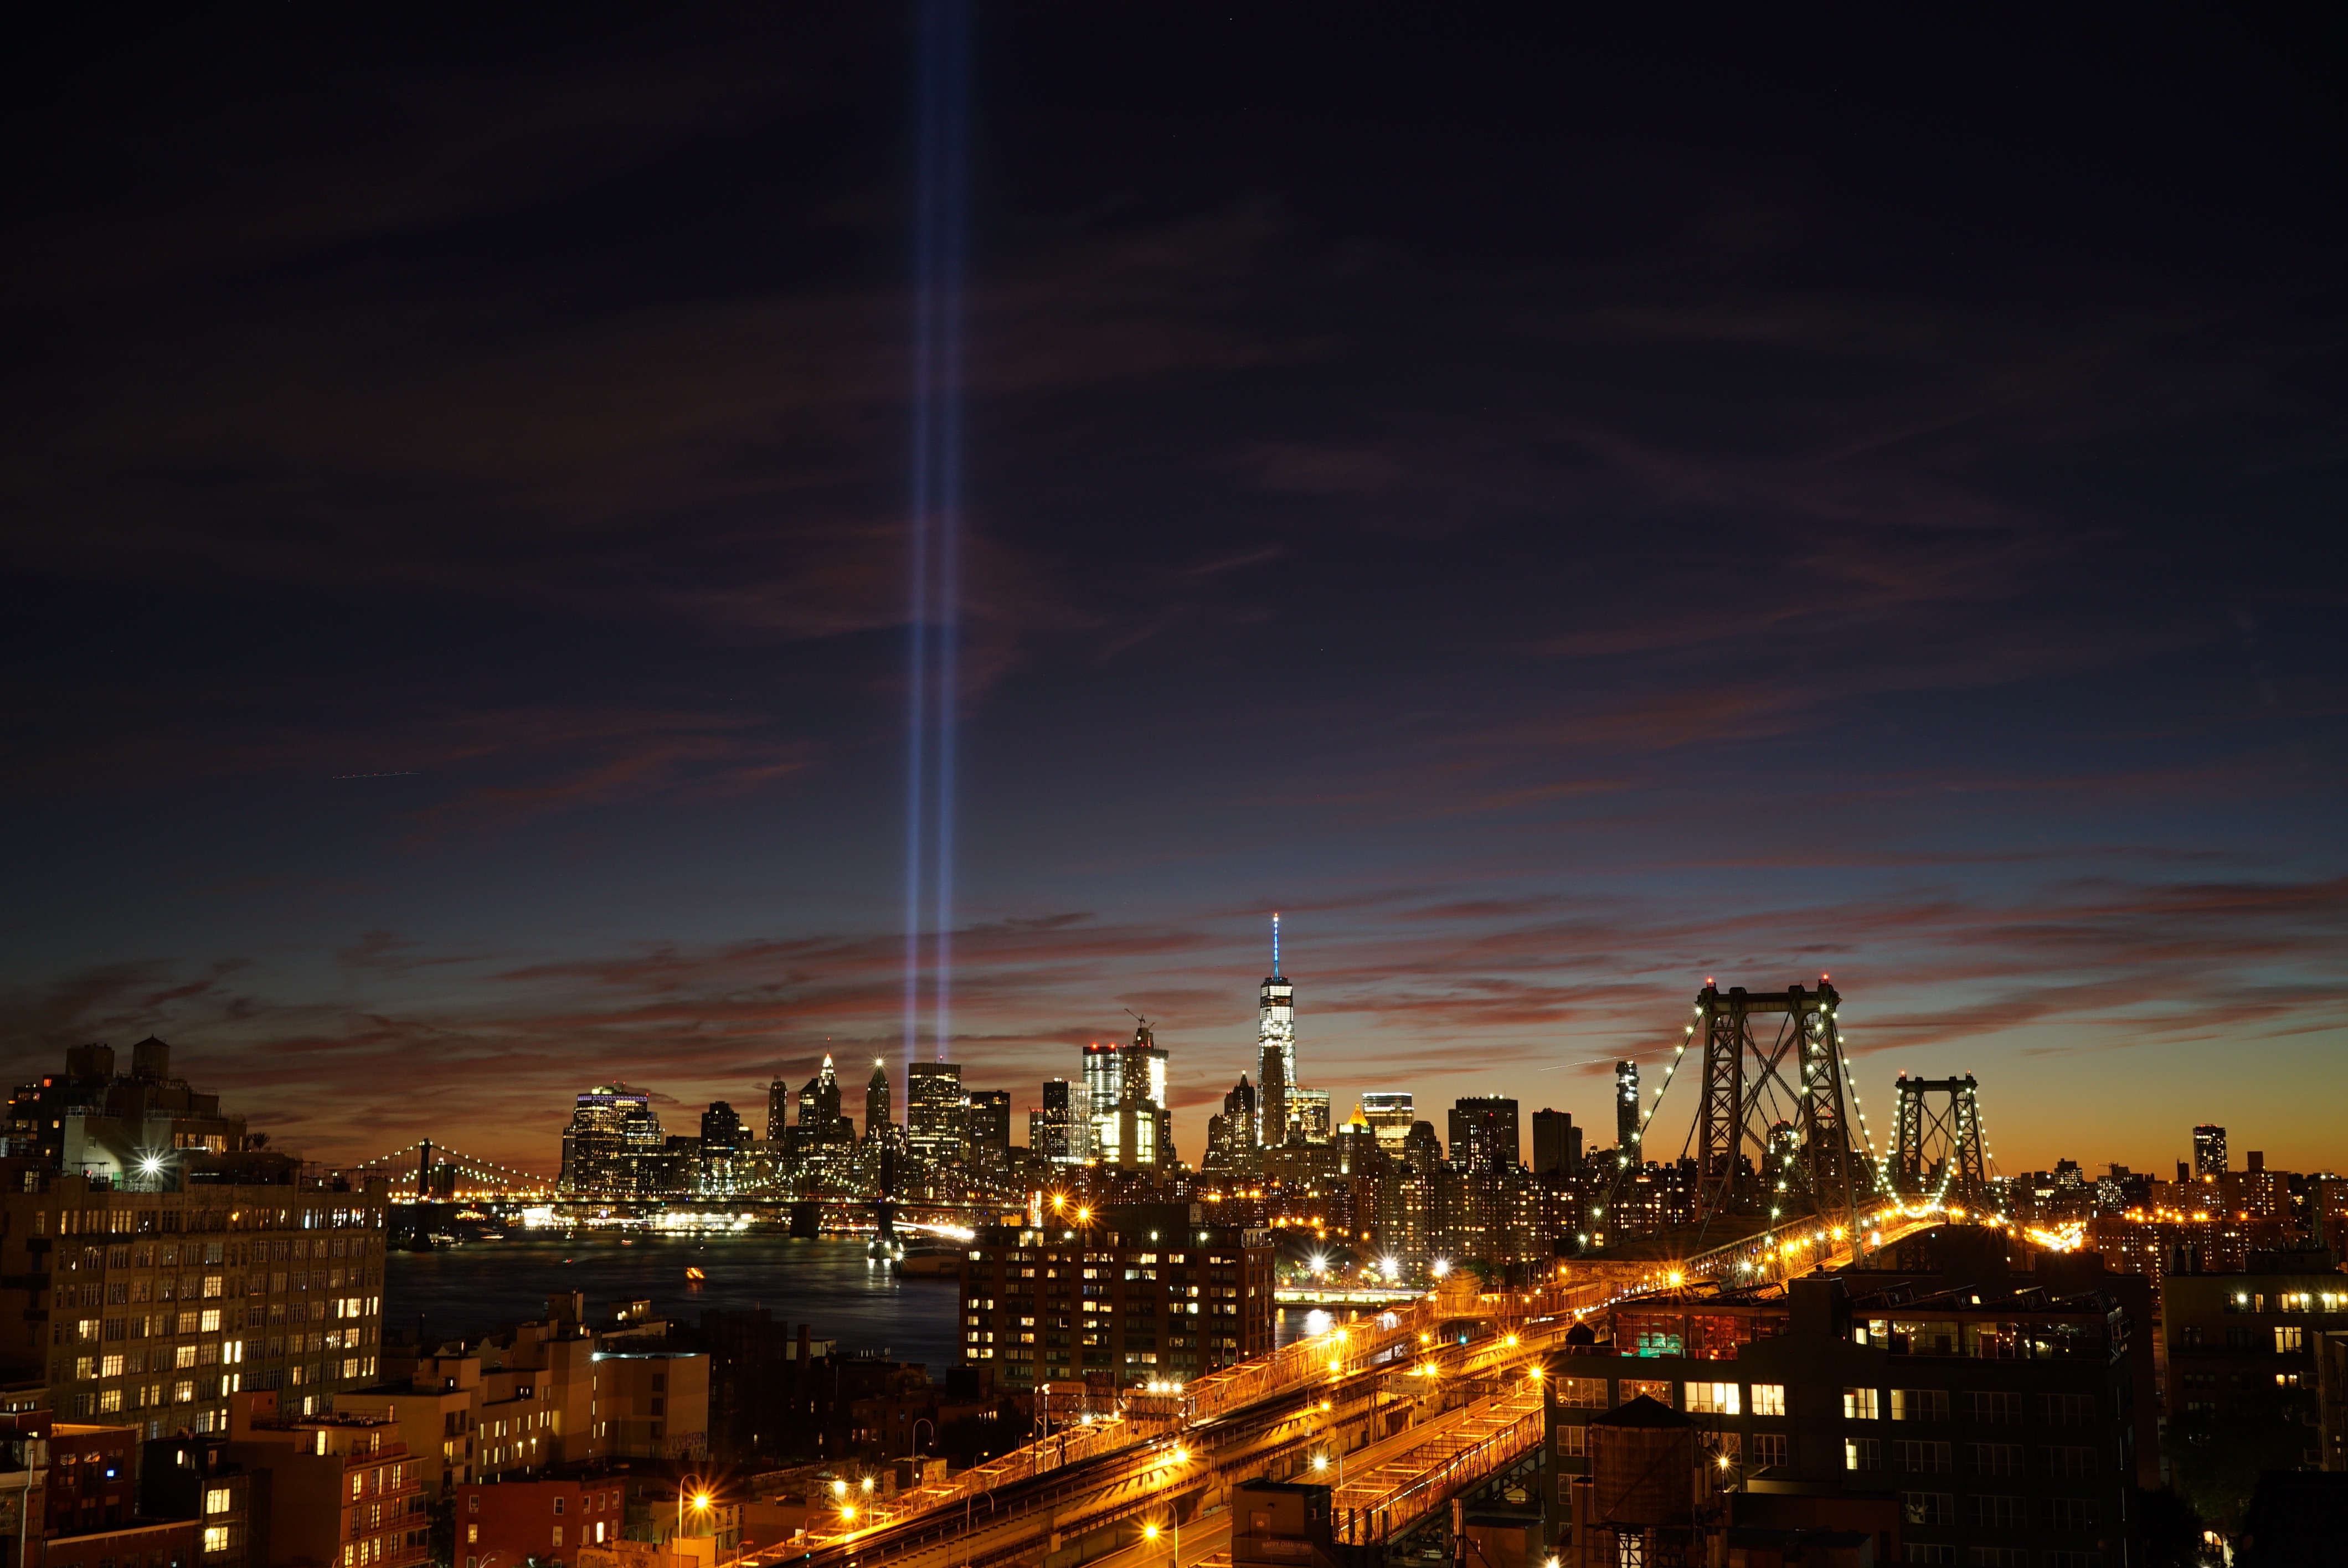
horizon, light, cloud, sky, sunset, bridge, skyline, night, morning, dawn, city, skyscraper, cityscape, downtown, dusk, evening, reflection, darkness, lighting, metropolis, urban area, human settlement, metropolitan area